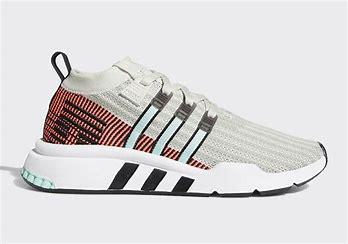
Brand: Adidas
Model: EQT Support Adv